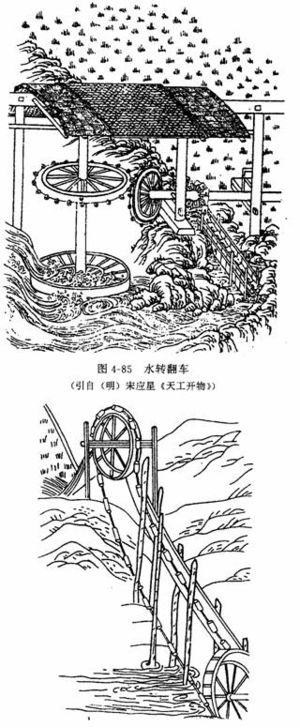
Une encyclopédie est un ouvrage de référence visant à synthétiser toutes les connaissances pour édifier le savoir et à en montrer l'organisation de façon à les rendre accessibles au public, dans un but d'éducation, d'information ou de soutien à la mémoire culturelle. Basé sur des autorités ou des sources valides et souvent complété par des exemples et des illustrations, ce genre d'ouvrage privilégie un style concis et favorise la consultation par des tables et des index. Le terme a pris son sens moderne avec l'Encyclopédie ou Dictionnaire raisonné des sciences, des arts et des métiers.
La période dynastie Han est une période charnière dans l'histoire prémoderne des sciences et des technologies en Chine, puisqu'elle a été témoin d'avancées majeures dans ces domaines.
Song Yingxing né à Yichun dans la province de Jiangxi, est un savant et encyclopédiste chinois qui a vécu vers la fin de la dynastie Ming. Il est l'auteur du Tiangong Kaiwu, une encyclopédie qui couvre un large éventail de sujets techniques. Le comparant au grand encyclopédiste français, l'historien et sinologue Joseph Needham l'a appelé « le Diderot de la Chine ».